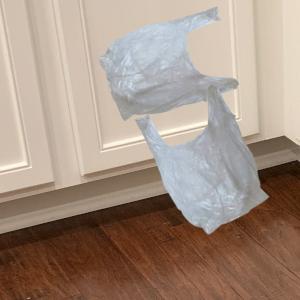
Label: plasticbags